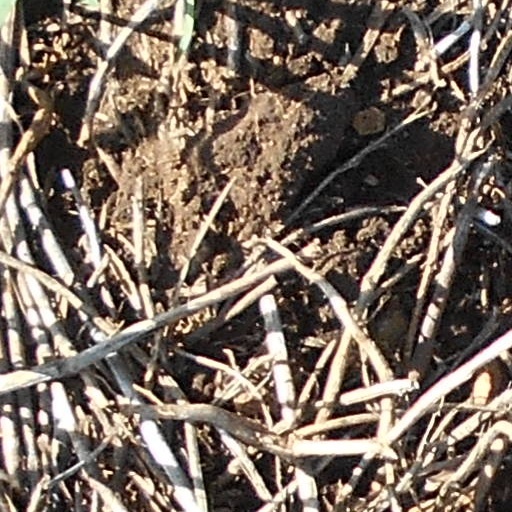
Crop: wheat